Chai Ling

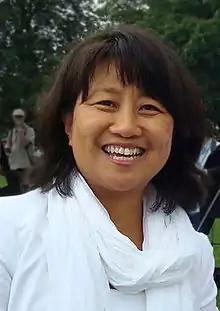
Chai Ling (2009)

Chai Ling (born April 15, 1966) is a Chinese psychologist who was one of the student leaders in the 1989 Tiananmen Square protests. According to the documentary Gate of Heavenly Peace, she had indicated that the strategy of the leadership group she dominated was to provoke the Government to use violence against the unarmed students. She had also claimed to have witnessed soldiers killing student protesters inside Tiananmen Square.